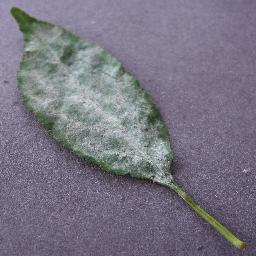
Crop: cherry
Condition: (including_sour)_powdery_mildew